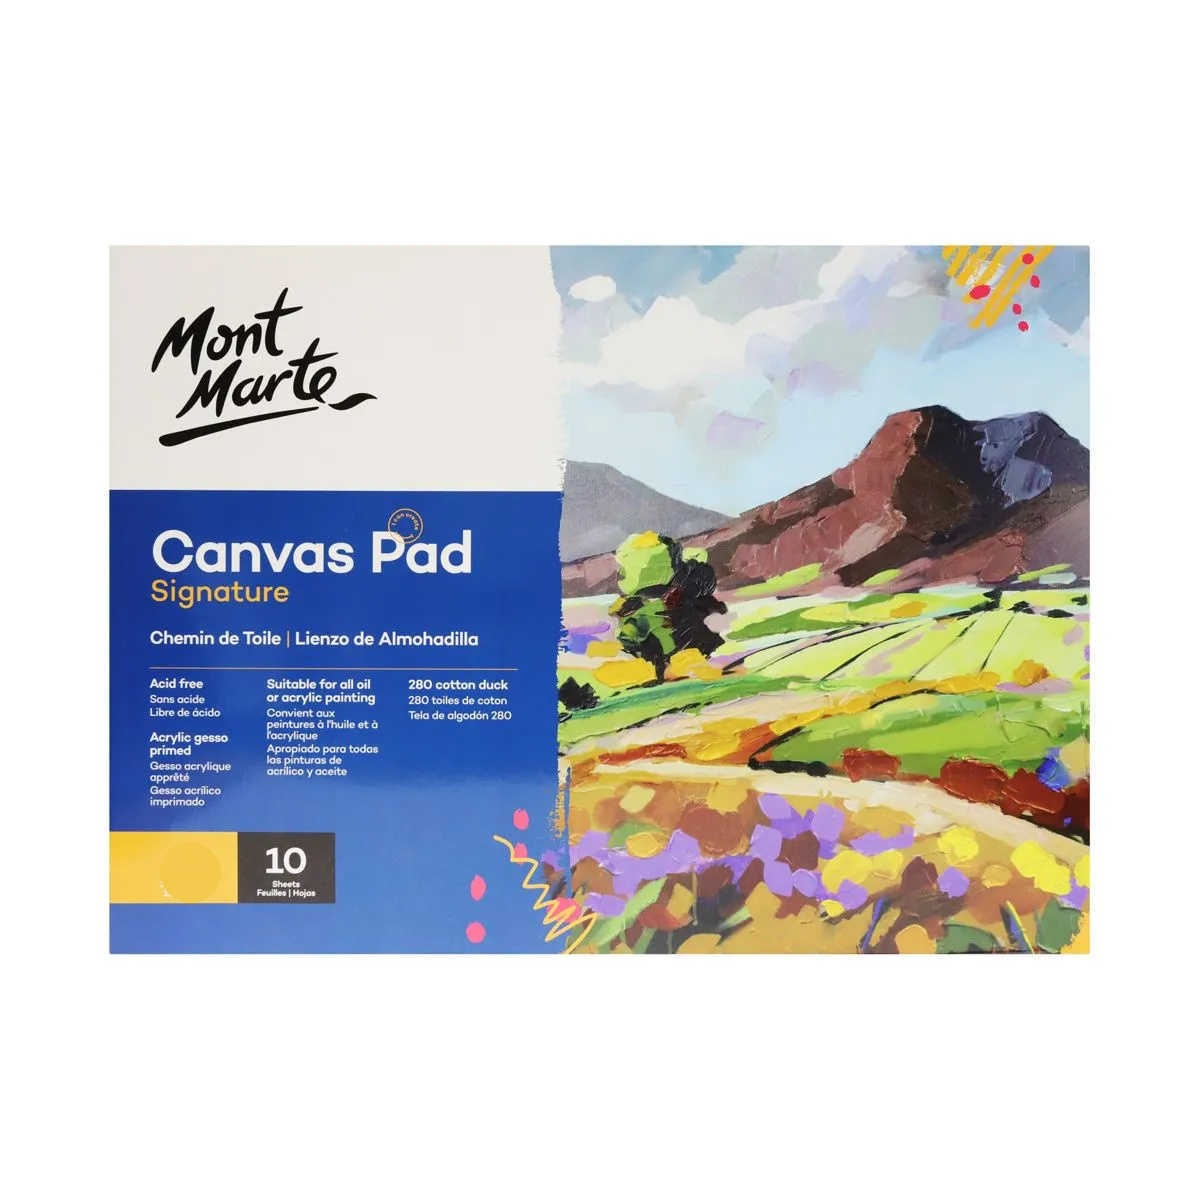
Mont Marte Canvas Pads
The Mont Marte Canvas pad contains sheets of cotton duck canvas ready for painting. They offer great convenience and affordability and are fantastic for practicing new techniques. Suitable for all levels of artists. Ideal for framing & Suitable for Use With Acrylic and Oil Paints 280 gsm 10 primed sheets acid free
Brand: Mont Marte
Category: Arts & Entertainment > Hobbies & Creative Arts > Arts & Crafts > Art & Crafting Materials > Textiles > Crafting Canvas > Painting Canvas